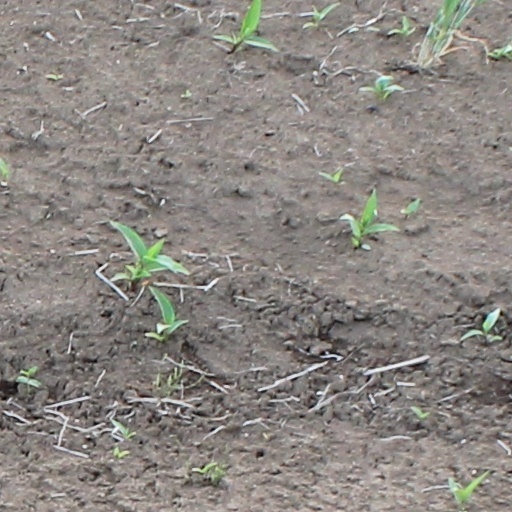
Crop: wheat